Eduard Vorganov

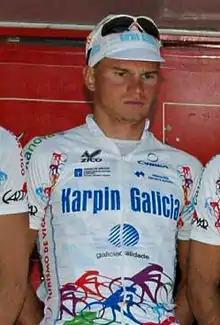
Vorganov at the 2008 Euskal Bizikleta

Eduard Vorganov (born 7 December 1982) is a Russian professional road bicycle racer, who last rode for UCI Continental team . In 2012, Vorganov won the Russian National Road Race Championships.